Different from You and Me

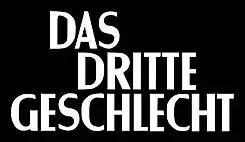
Film title of the original, uncensored release in Austria

The film was shot between May 8 and June 3, 1957, and premiered in several Viennese cinemas on August 29, 1957, with the original title "The Third Sex". The release in West Germany was, however, initially blocked by the West German film industry censorship and rating agency FSK, which stated that this film was overly sympathetic toward homosexuality and would be welcomed only by homosexuals, while "all the population who retain their sense of morality and justice (and this is by far the majority of people) here have their sensibilities most seriously violated." Homosexuality ought instead to be portrayed as a menace to society.